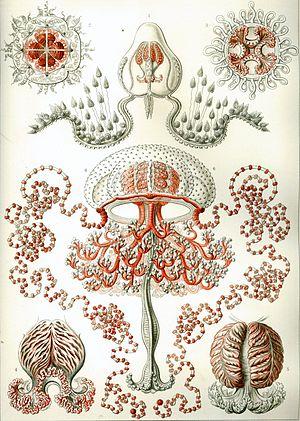
Anthomedusae est un ordre de cnidaires hydrozoaires. Il comprend 2 sous-ordres et environ 1 200 espèces.
Formes artistiques de la Nature est un livre de lithographies illustratives de sciences naturelles publié par le biologiste allemand Ernst Haeckel.
Capitata est un sous-ordre d'animaux de l'ordre des Hydrozoa, qui fait partie de l'embranchement des cnidaires.